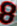
Number: 8